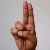
The image shows a hand gesture representing the letter 'U' in Indian Sign Language.